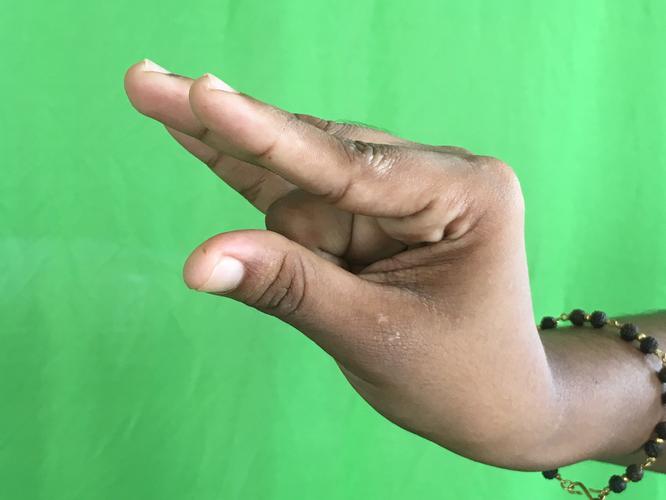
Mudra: Kangulam
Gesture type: single_hand